Pro Rally 2002

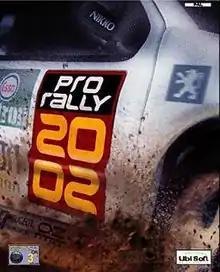
PAL region cover art for PlayStation 2

Pro Rally 2002, or simply Pro Rally on the GameCube, is a video game of the racing genre released in 2002 by Ubi Soft. The game contains 20 licensed cars including Toyota Corolla WRC, Audi Quattro and 48 courses. The game is a sequel to the 2000 game "Pro Rally 2001".